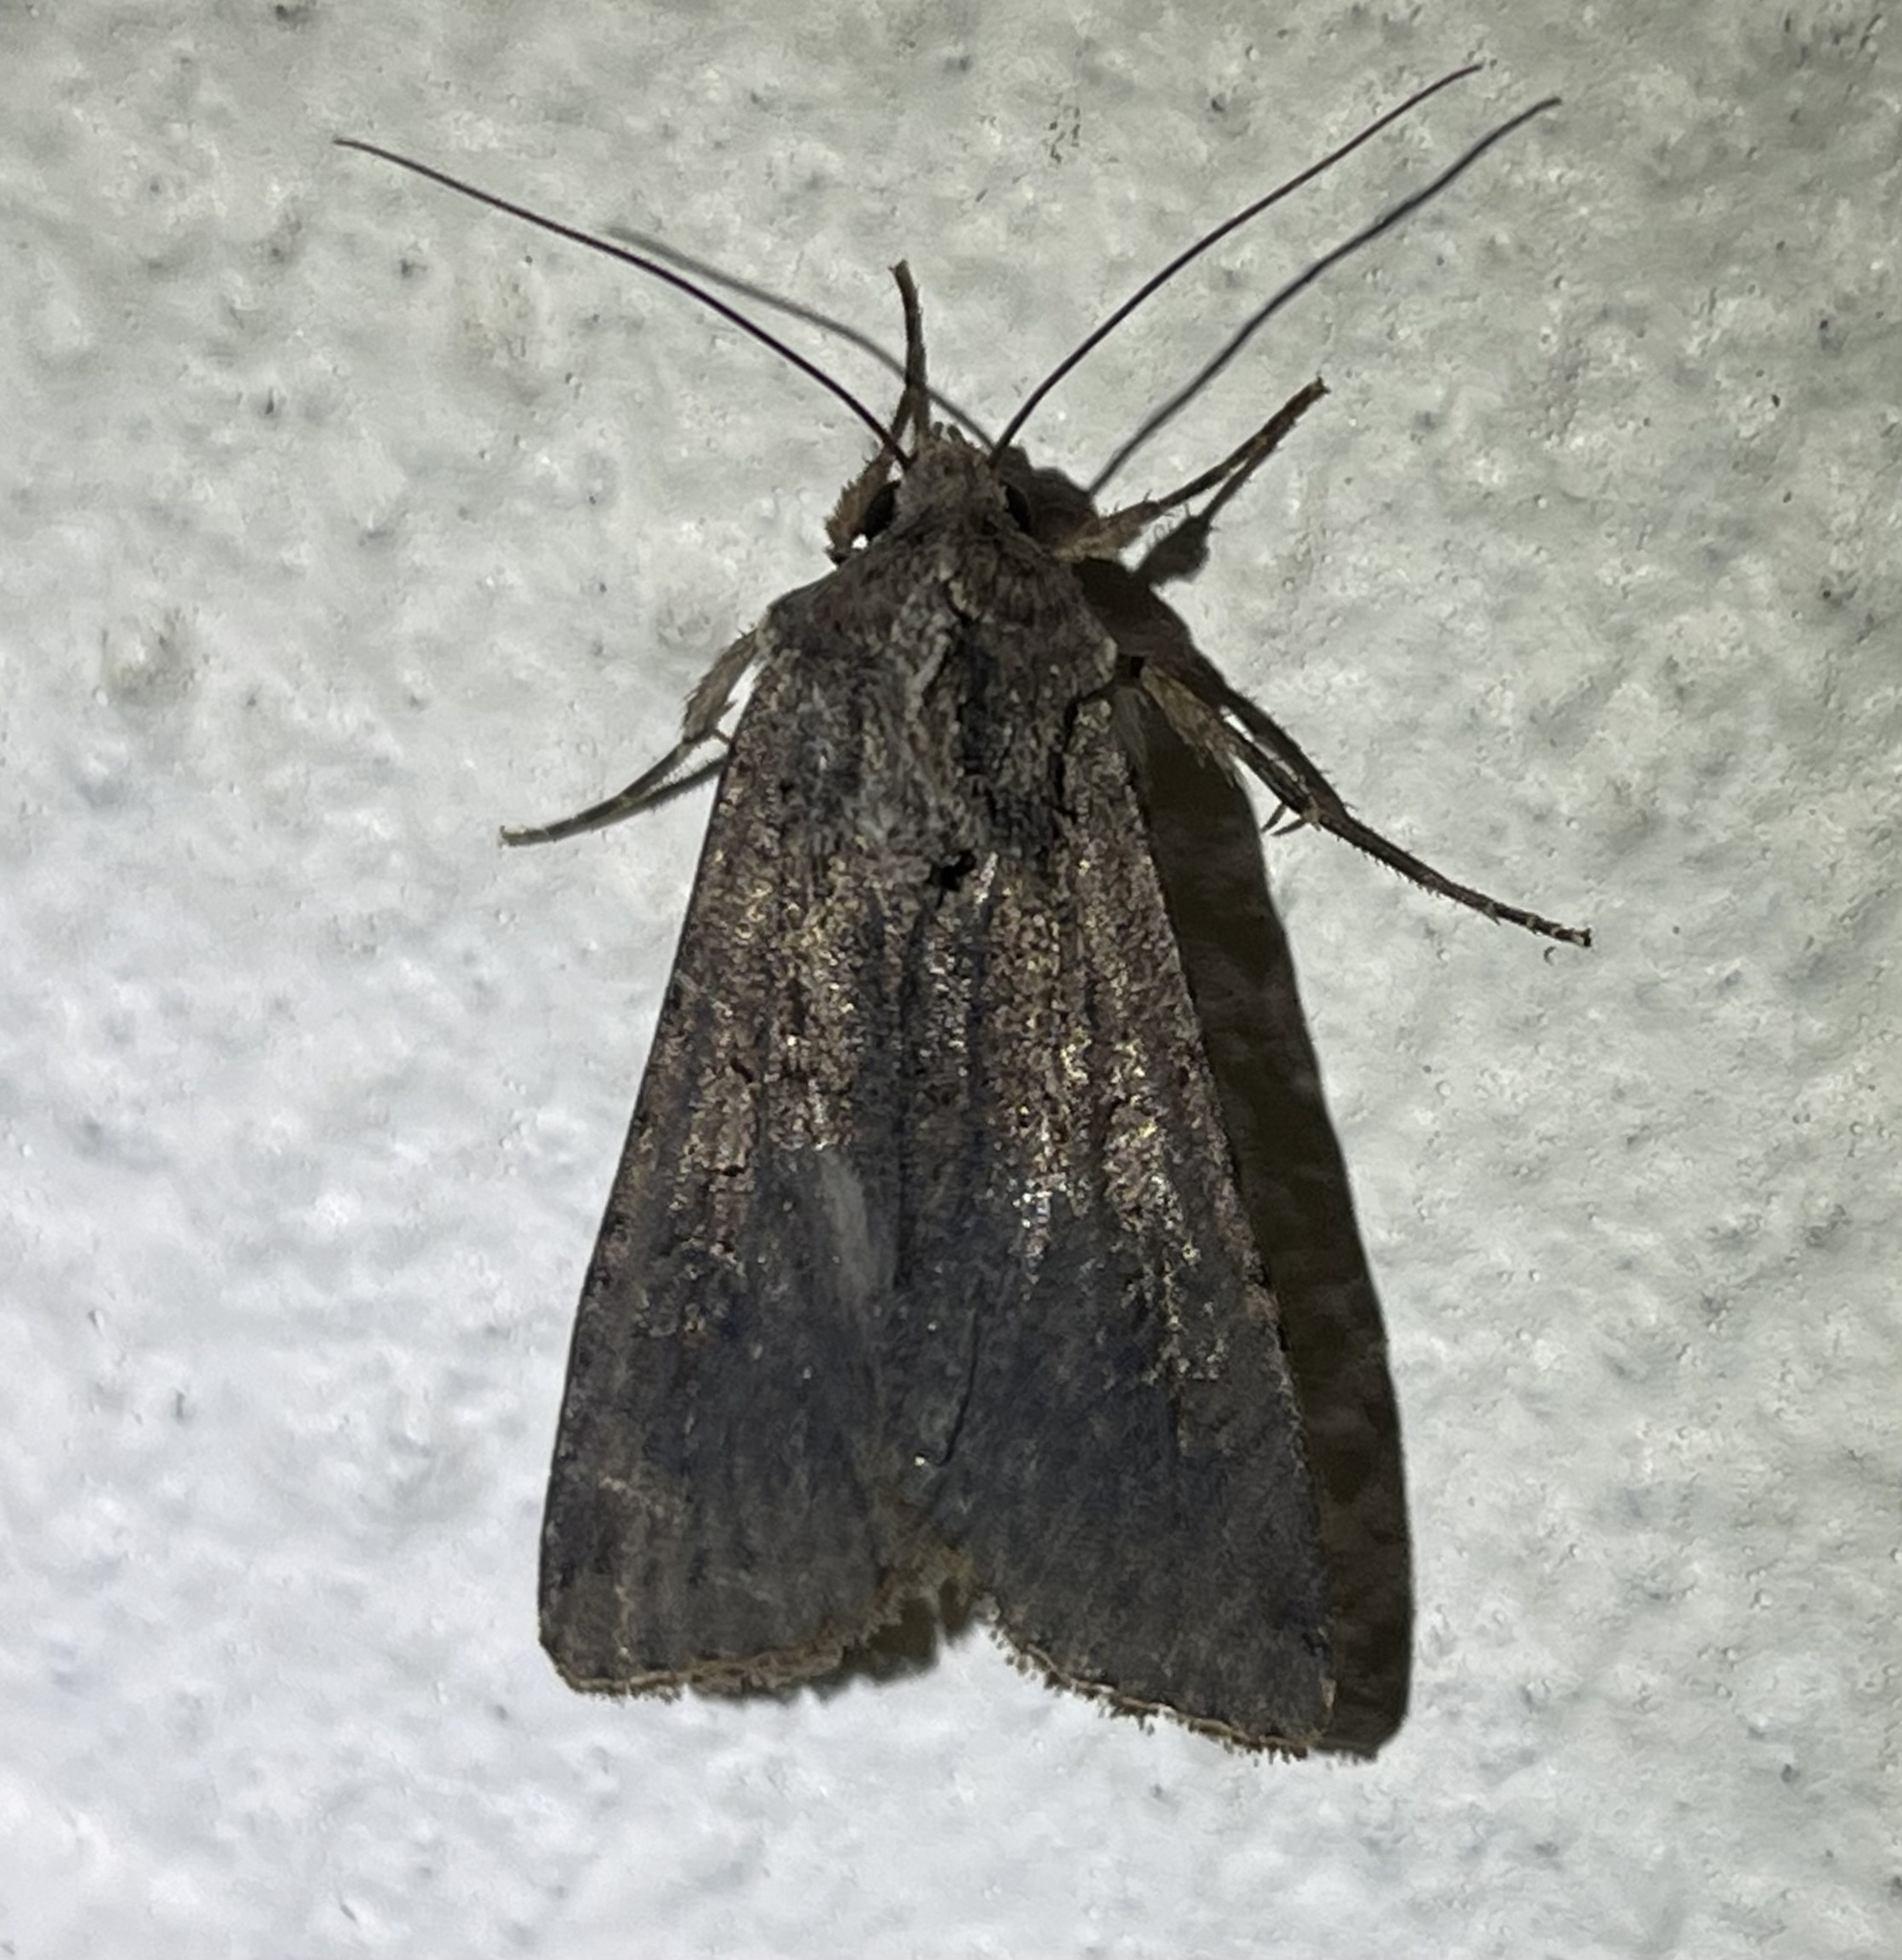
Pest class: cutworms